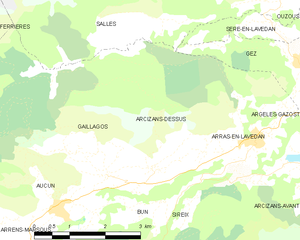
Arcizans-Dessus est une commune française située dans le département des Hautes-Pyrénées, en région Occitanie.